1896 Michigan Wolverines football team

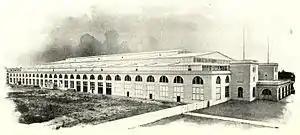
Chicago Coliseum

The most unusual feature of the Michigan-Chicago game on Thanksgiving Day was that it was played indoors at the Chicago Coliseum and was "the first collegiate game of football played under a roof." Adding to the novelty, as daylight turned to darkness, the field inside the Coliseum was lit with electric lighting. According to a newspaper account, the field grew dark in the second half, and play was halted for ten minutes to discuss whether play should continue. Play was resumed, and the lights were finally turned on after Michigan scored a touchdown.